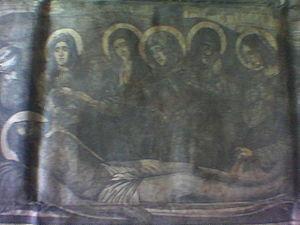
Antimension / Antimis / Αντιμενσιον. Consacré par Mgr Michel Paul, Oradea-Mare (Transylvanie), 1890.